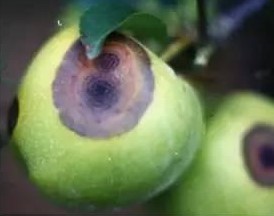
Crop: apple
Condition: black_rot